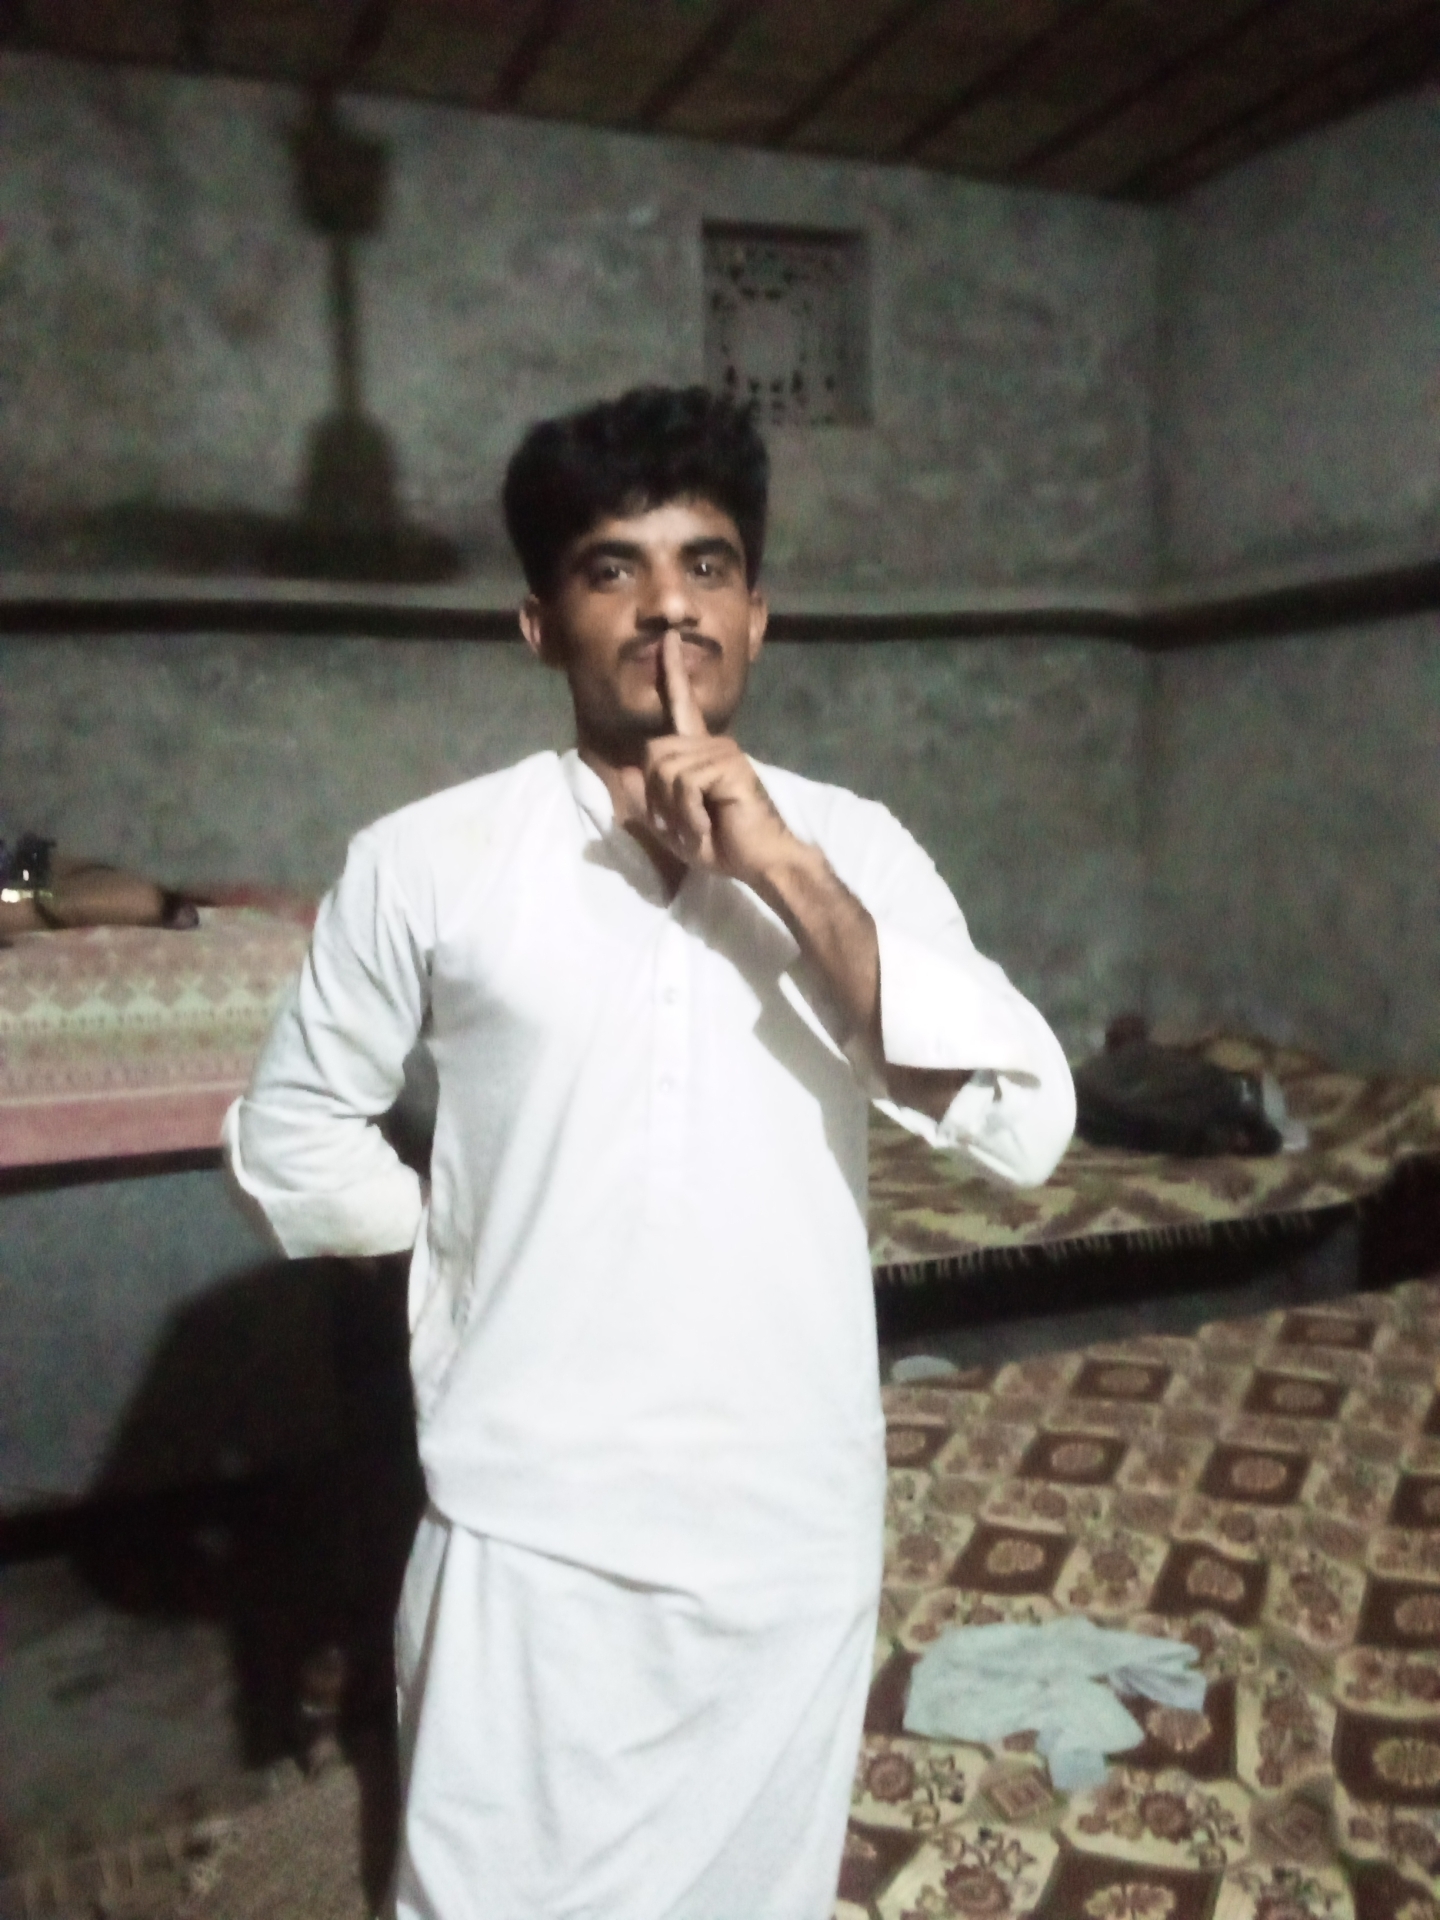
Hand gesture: mute